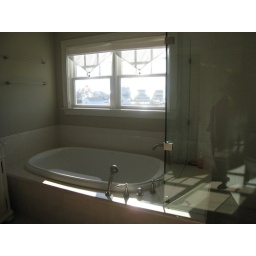
Brian and Nancy's new house on the water in Fairfield... this is the master bathroom.